Max Bendix

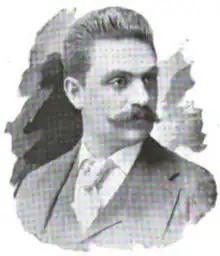
Max Bendix, 1893

Max Bendix (March 28, 1866 – December 6, 1945) was an American concert violinist, conductor, and teacher. He was the first concertmaster of the Chicago Symphony Orchestra and was also the concertmaster of the Metropolitan Opera orchestra. Bendix wrote several works for orchestra and some incidental music as well as songs. In 1899, the "Musical Courier" called Bendix "the finest American violinist".